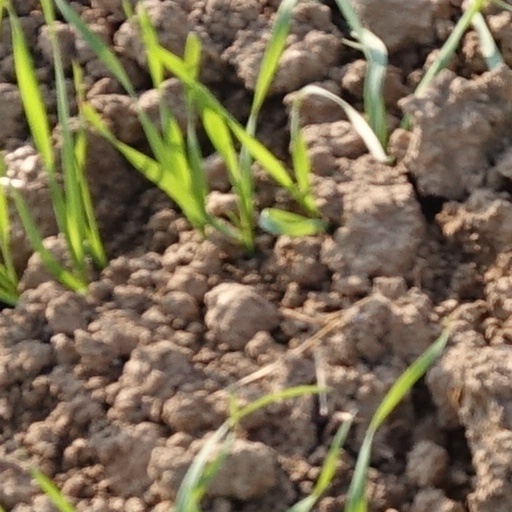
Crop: wheat